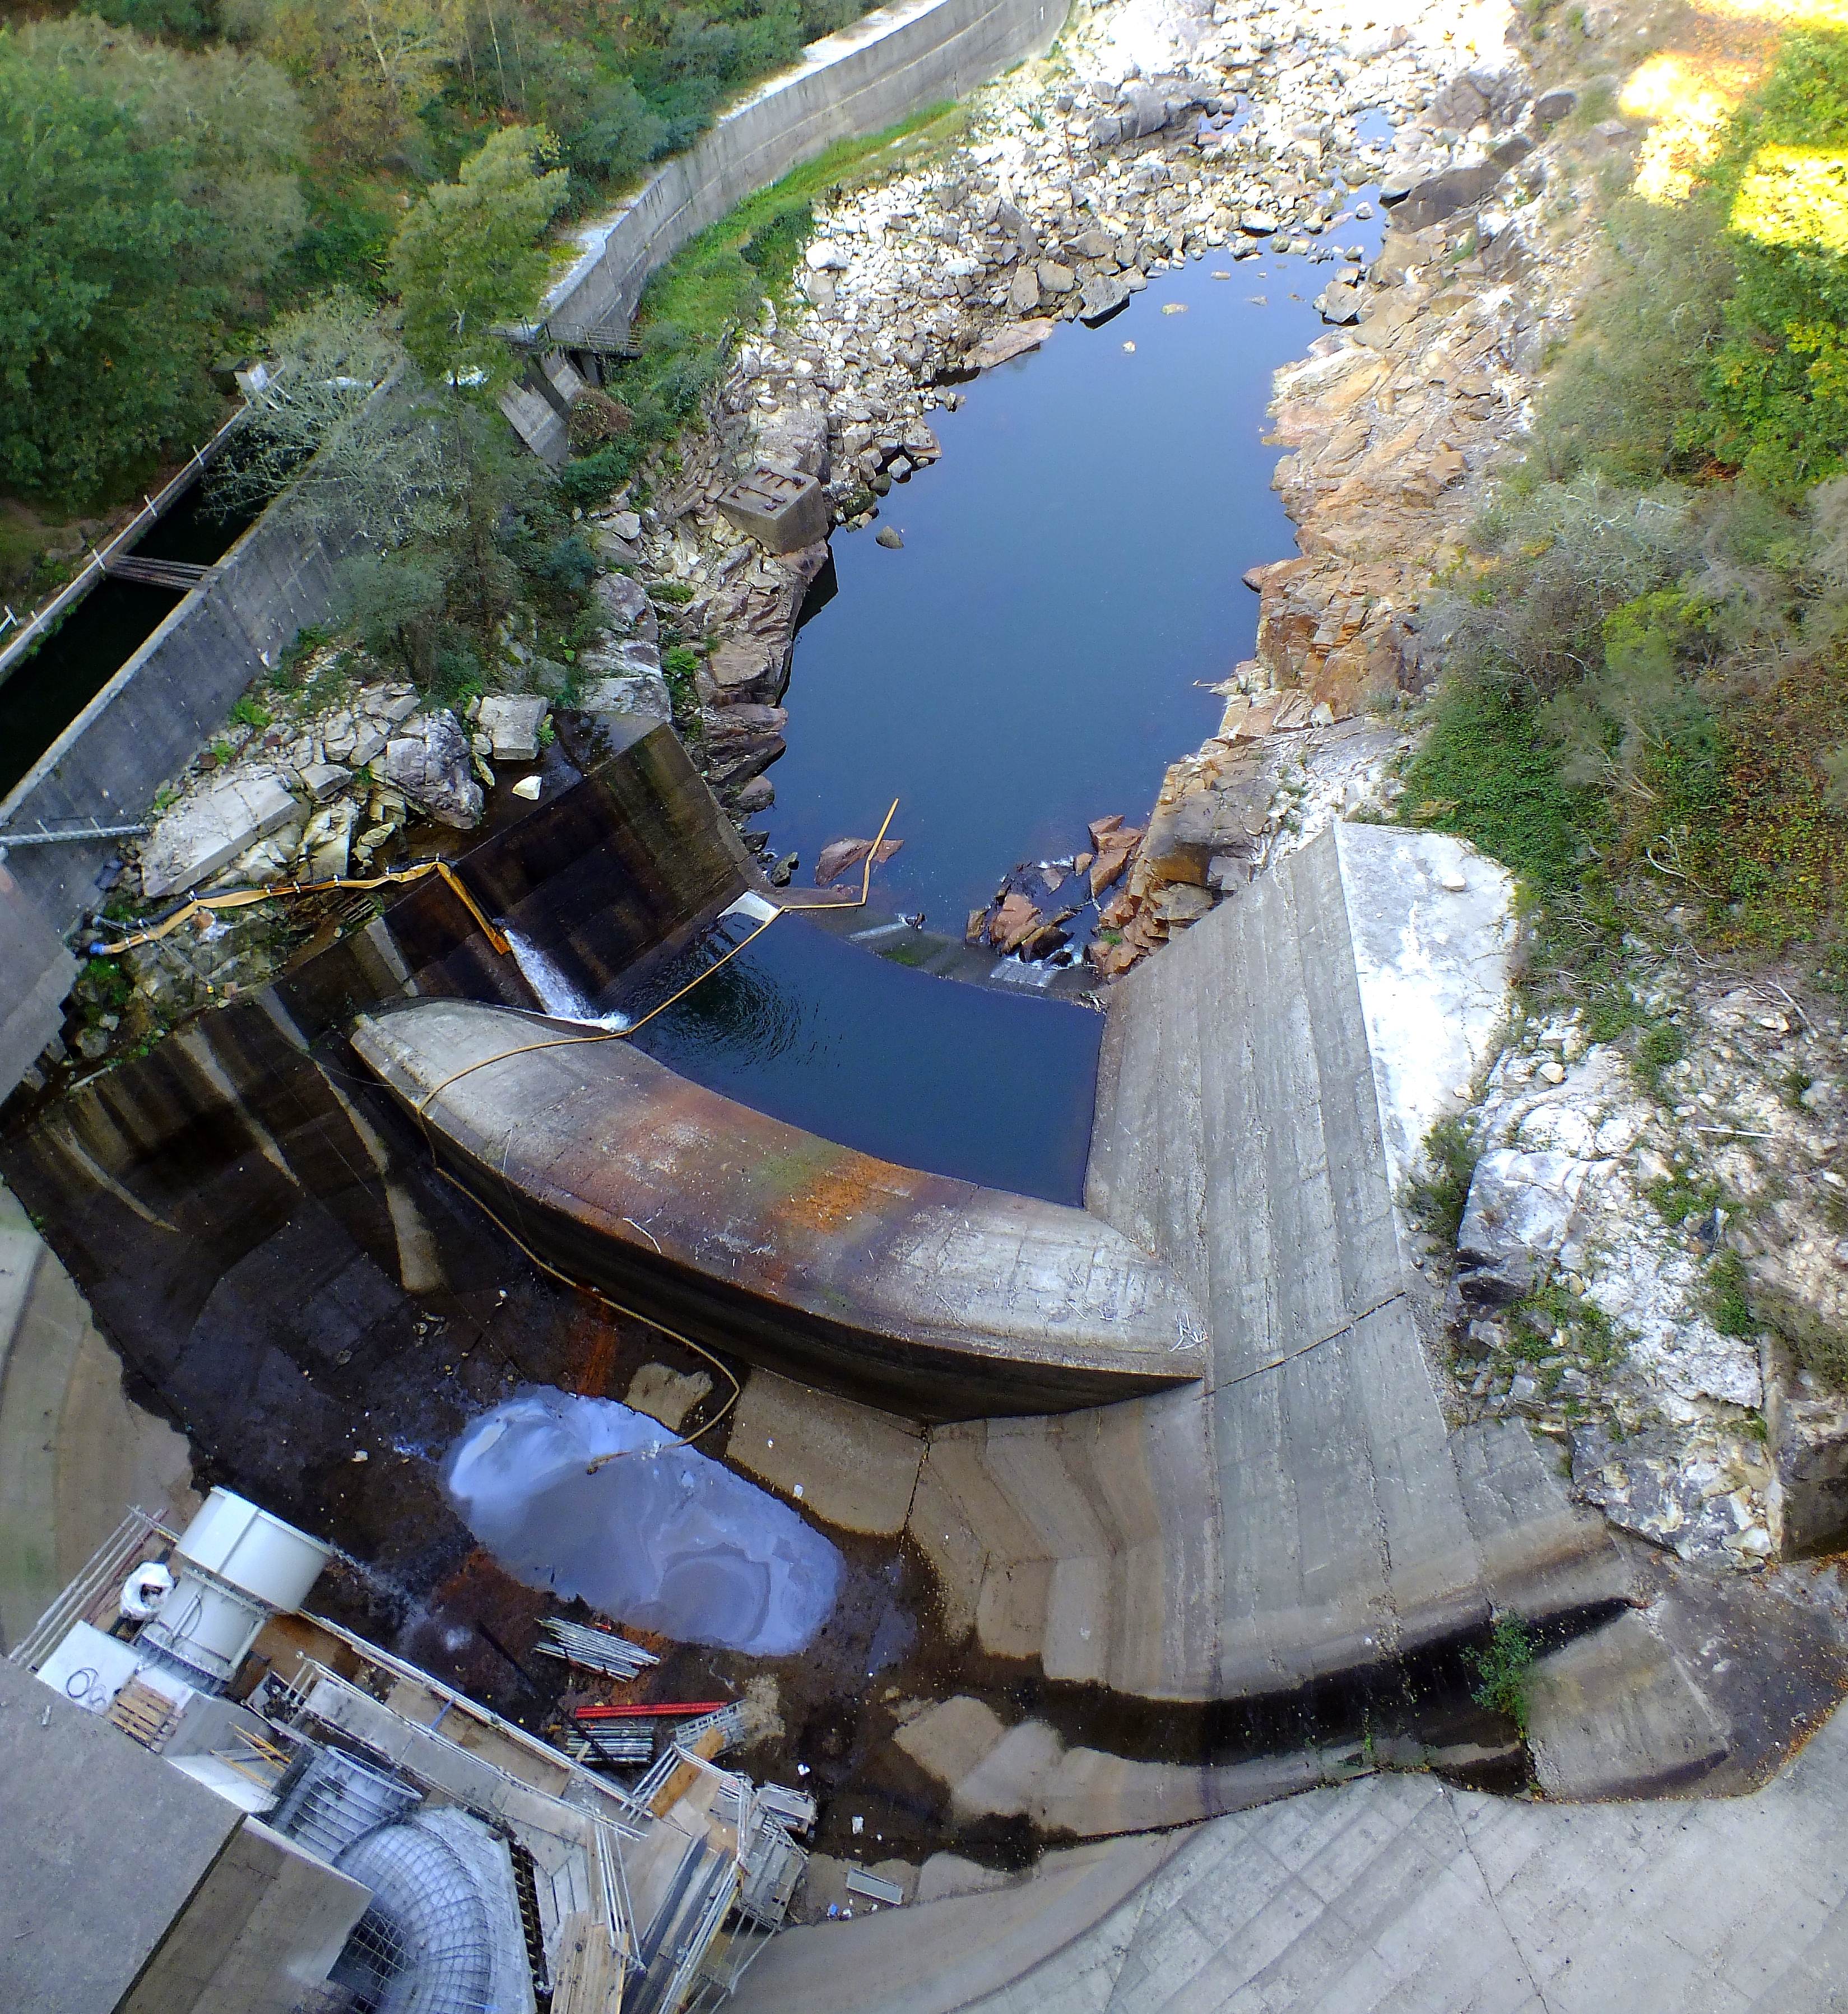
landscape, water, waterway, spain, espaa, galicia, pontevedra, paisajes, water feature, finepixhs20, embalsedeeiras, robarragan